A Garfield Christmas

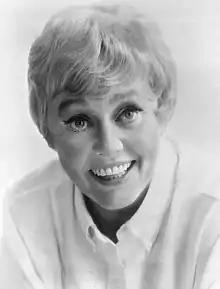
Pat Carroll voiced Grandma Arbuckle.

"Here Comes Garfield" from the special of the same name can be heard instrumentally when Jon wakes up Garfield from his dream.